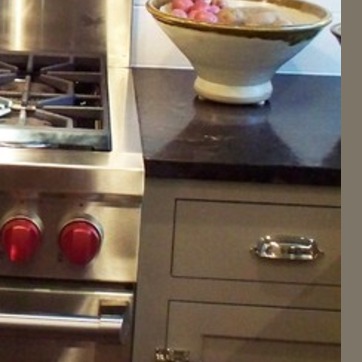
Material: polishedstone